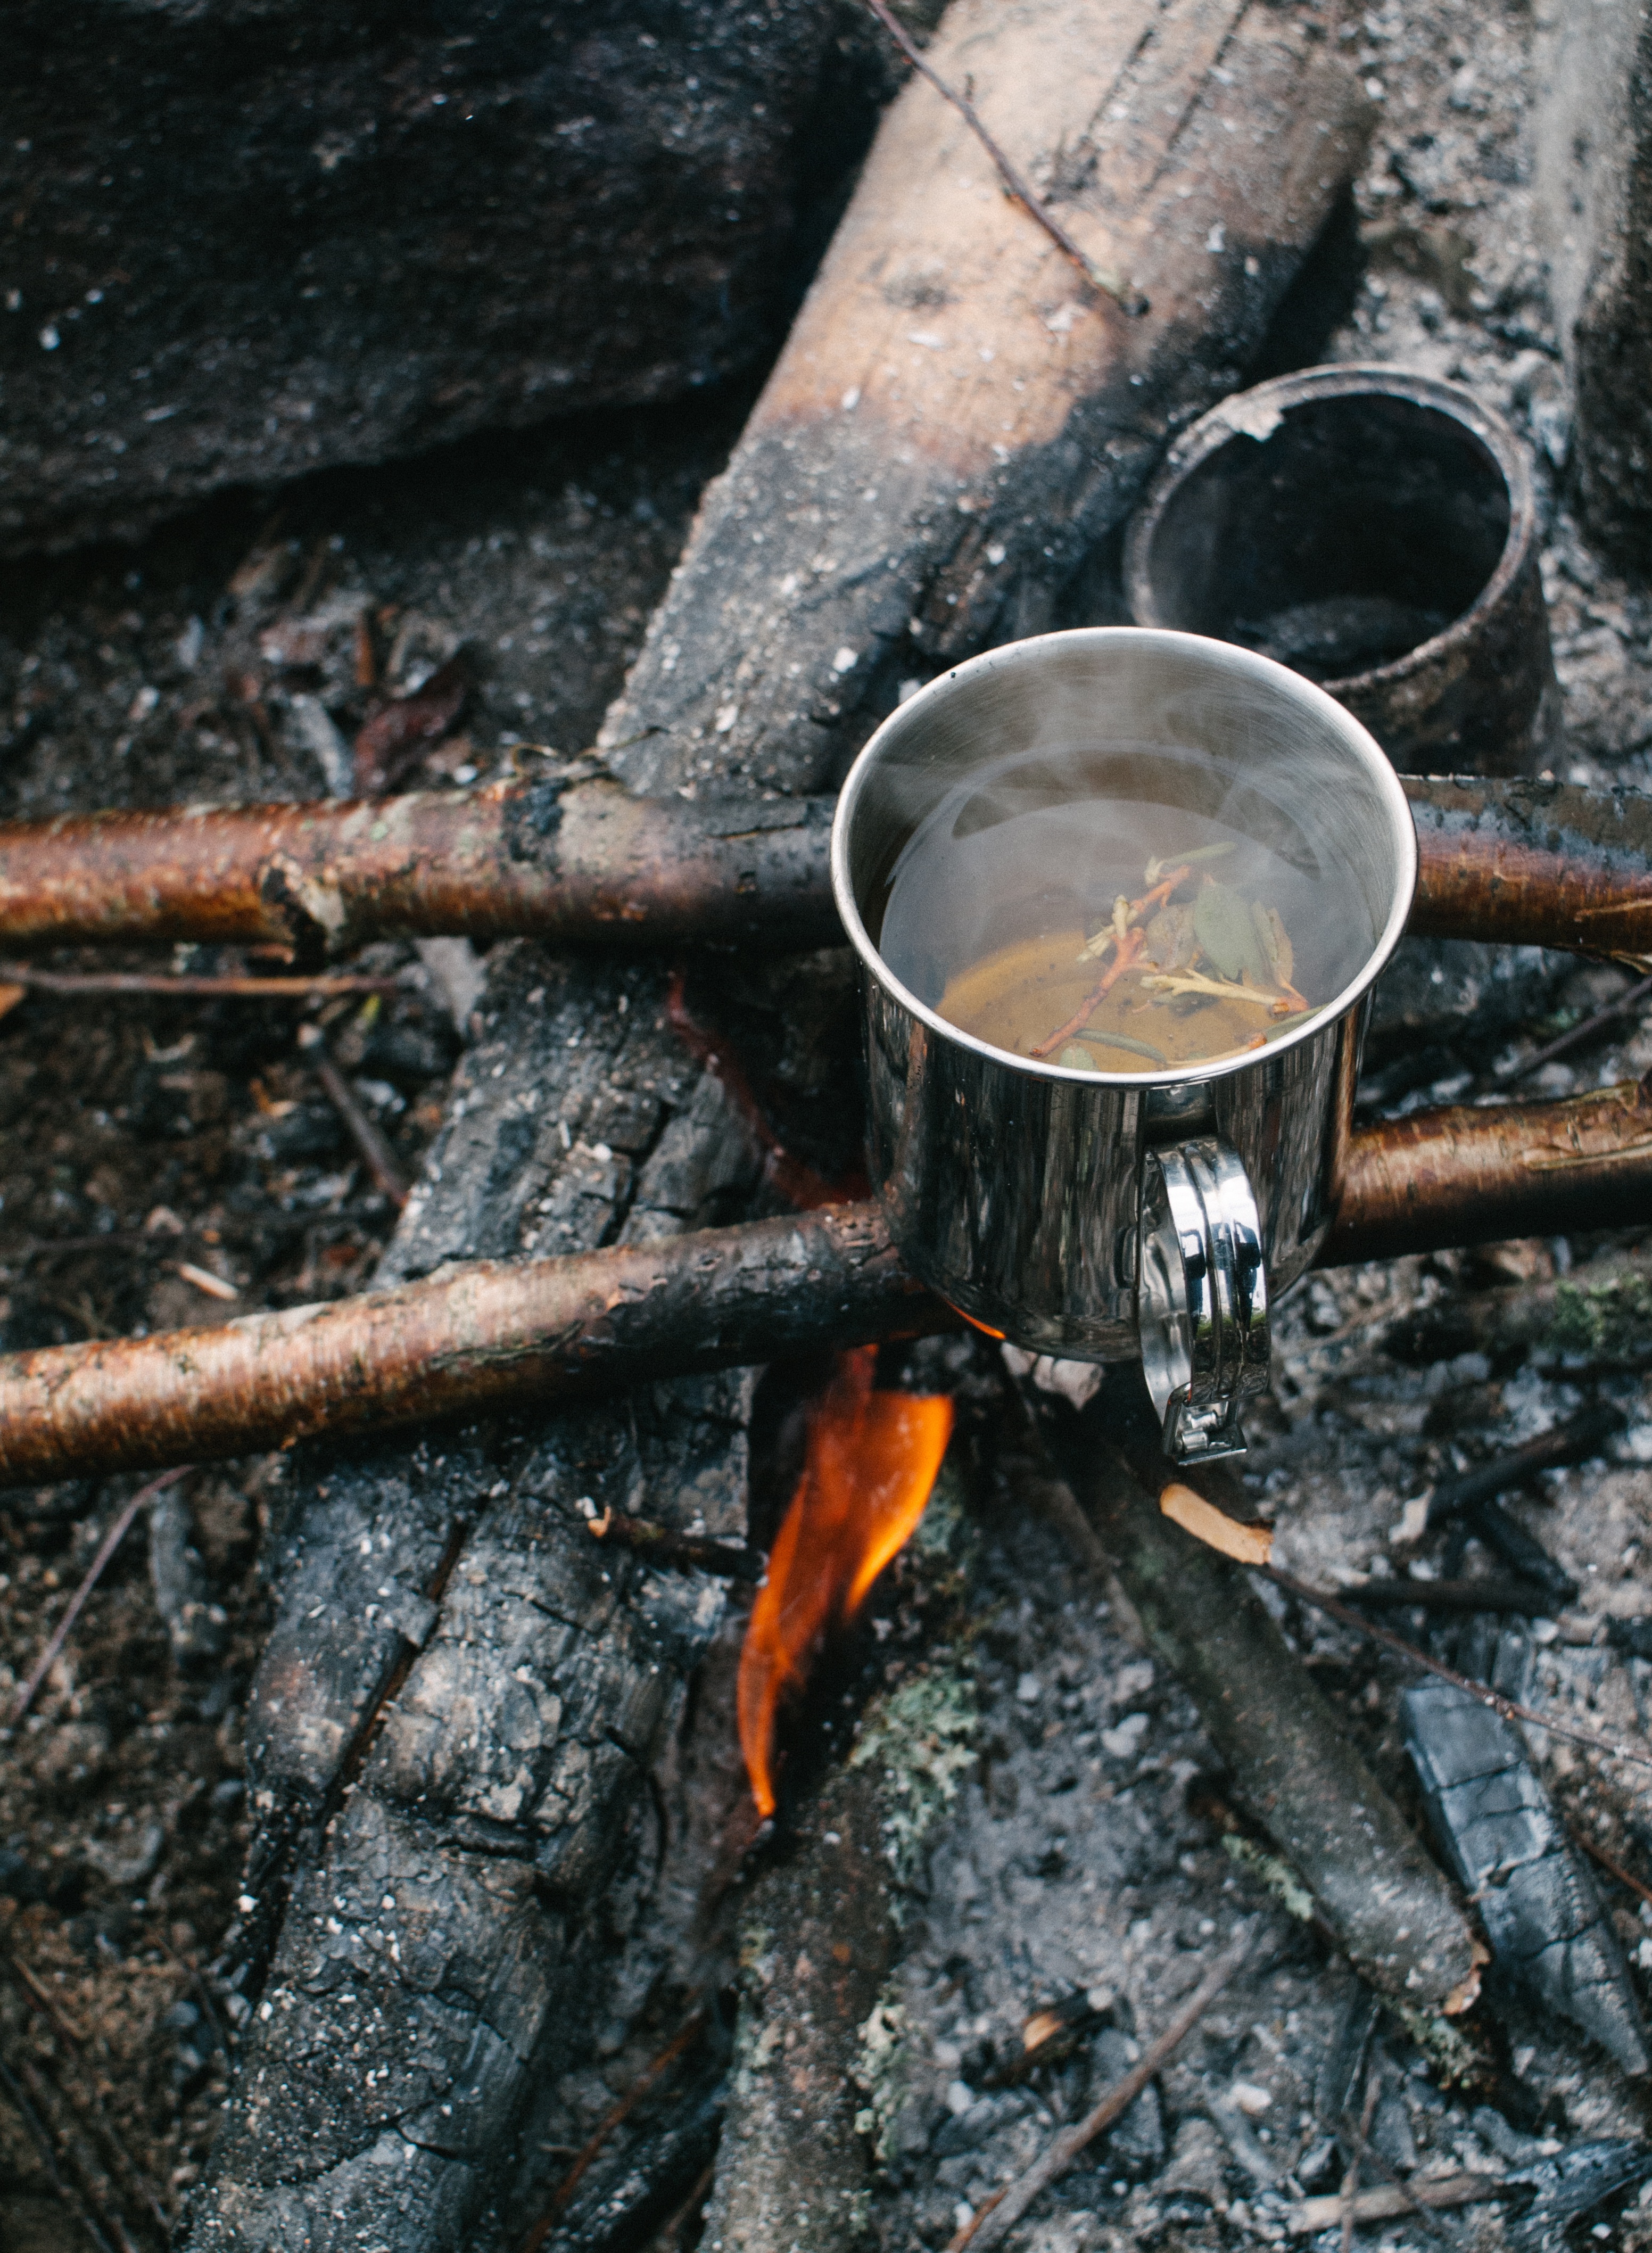
wood, soil